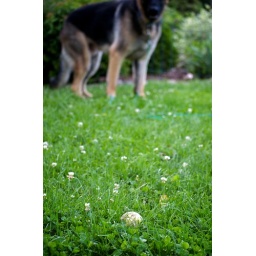
The family dog Romeo staring at a tennis ball lying in the grass.